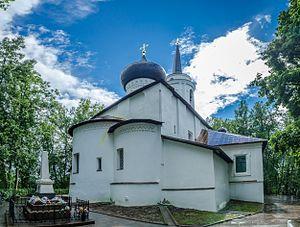
Le monastère Sviatogorski ou monastère Sviatogorski de la Dormition de la Vierge Marie est un monastère orthodoxe pour homme, situé dans l'Oblast de Pskov, dans le village de Pouchkinskie Gory à 120 kilomètres au sud de Pskov. La principale relique du monastère est une icône Odigitria de la Vierge Marie, qui selon la légende a été découverte vers 1566 par un berger du nom de Tymophée, sur une des collines des environs de la petite ville de Voronitch.